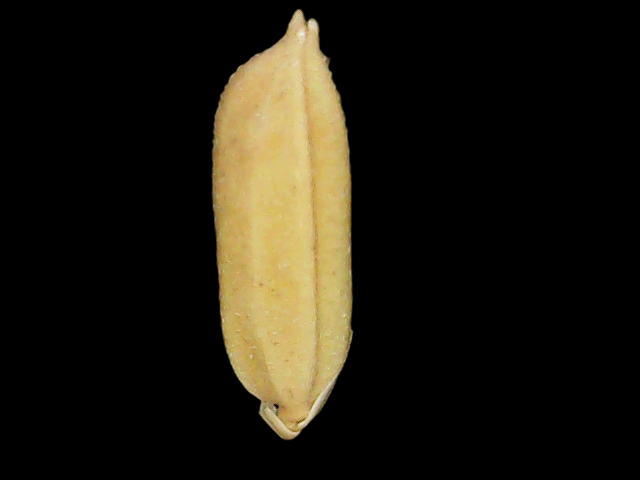
Rice variety: Binadhan24